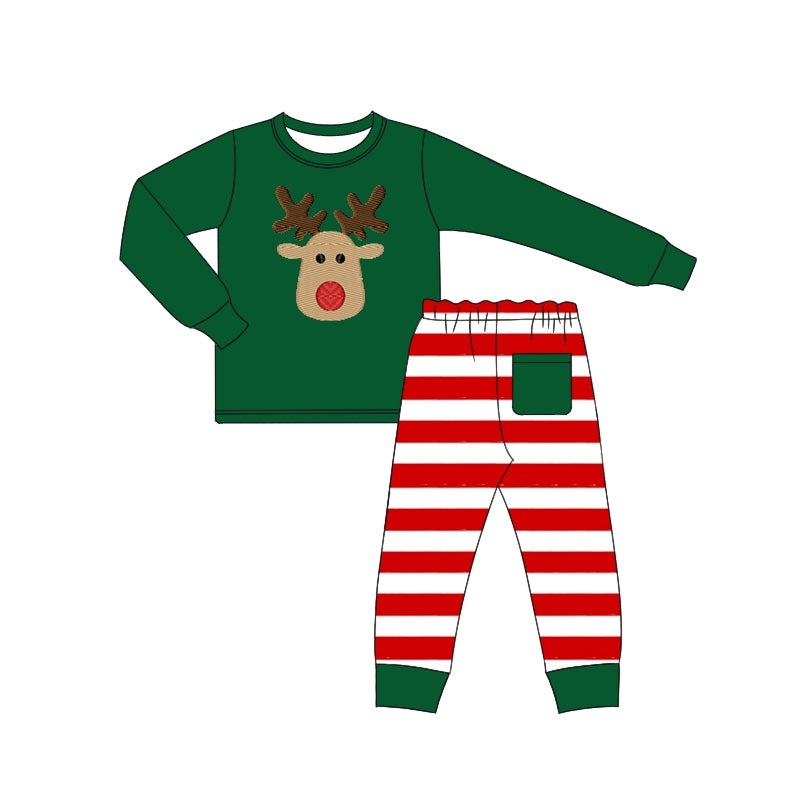
Pre-order Baby Boys Christmas Deer Top Pocket Pants Pajamas Set
Moq 5 pics If you order pre order styles with RTS together, we can ship the RTS to you first ,and the pre order styles will be shipped with your new order
Brand: Hanqian-03
Category: Apparel & Accessories > Clothing > Baby & Toddler Clothing > Baby & Toddler Sleepwear